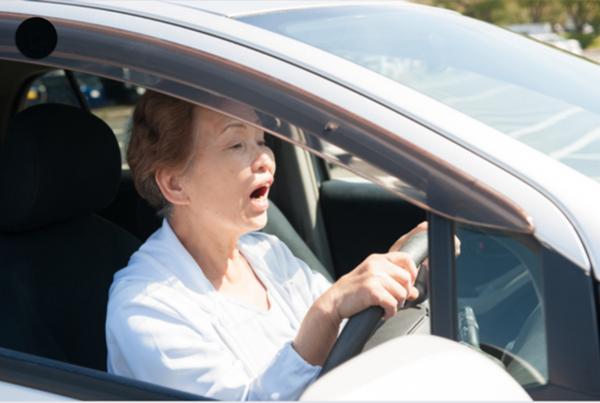
回答: えーと右がジャンプで左はダッシュね